2021 Northern Peru earthquake

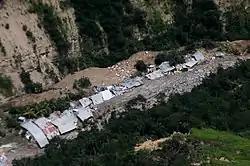
Collapsed houses in Utcubamba Province

A total of 4,189 people were displaced due to the earthquake. Some 4,429 homes were damaged, including 1,976 totally destroyed. Seven churches also collapsed. The National Institute of Civil Defence of Peru confirmed one fatality and at least 126 injuries. The fatality was caused by a heart attack. A second fatality was reported on 29 November. The three-year-old child was killed by falling wood in Bongará Province. An elderly person is also missing.